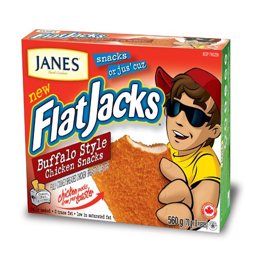
i 'm pretty sure they 're talking about the flavor